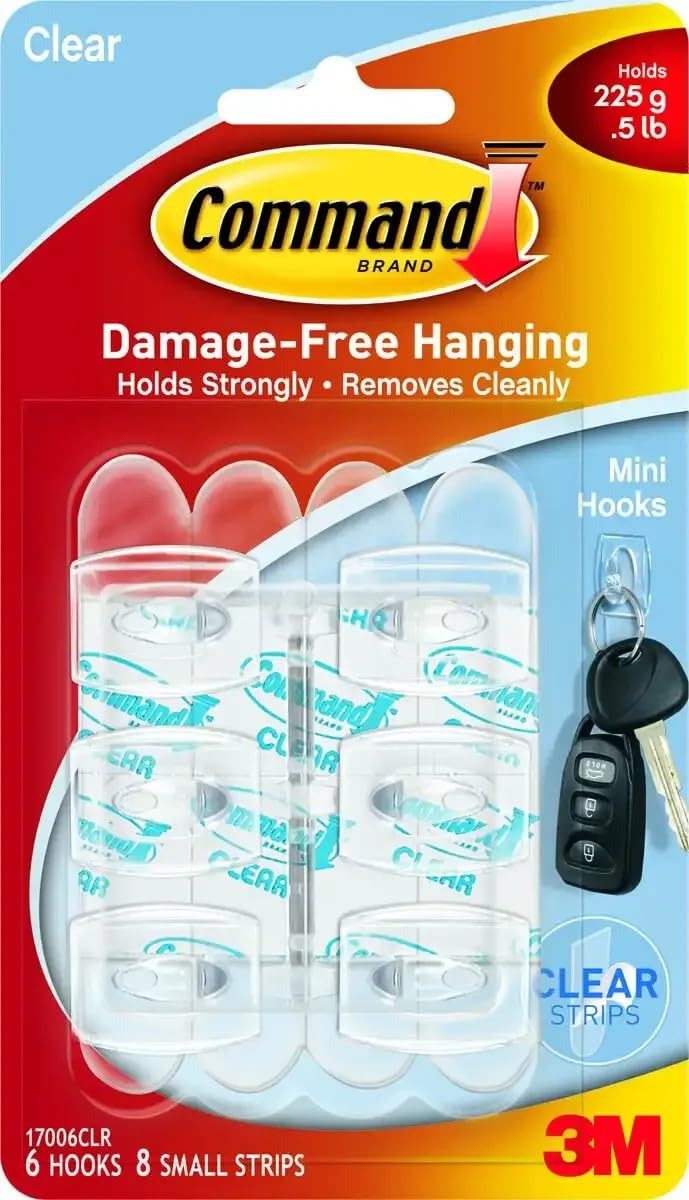
Item Name: Command Strips 17006CLR Clear Mini Command Hooks 6 Count
Product Description: Command Strips Mini Clear Utility Hooks 6 Pack. Damage-Free Hanging. Holds strong. Removes cleanly. Holds 0.5 lb. Package contains: 6 Clear Mini Hooks. Hooks can be reused with Command Clear Small Refill Strips. MMM-90139. The ALEX Toys - Craft, Simply Needlepoint Butterfly Kit, 395BN is a great activity for kids! Once you learn to needlepoint, you've got a lifelong hobby! Start with a preprinted plastic canvas, a plastic frame, plastic needle and lots of bright yarn. Frame your masterpiece when you're done! This easy needlepoint kit for beginners is recommended for children age 5 and up and comes with simple instructions. ALEX Toys takes the mission of providing children with quality creative products that foster personal expression and build self-esteem to heart! ALEX products are currently sold in over 80 countries worldwide in specialty toy and retail shops.
Value: 1.0
Unit: Count

Price: 6.235